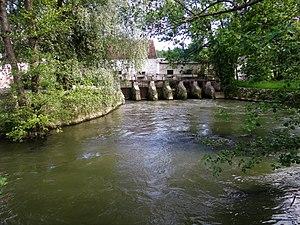
Le petit Morin au moulin de coton à Orly-sur-Morin, Seine-et-Marne, France.
Orly-sur-Morin est une commune française située dans le département de Seine-et-Marne en région Île-de-France.